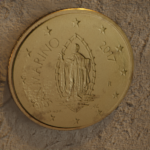
Coin value: 50cents
Country: sm
Edition: 2017